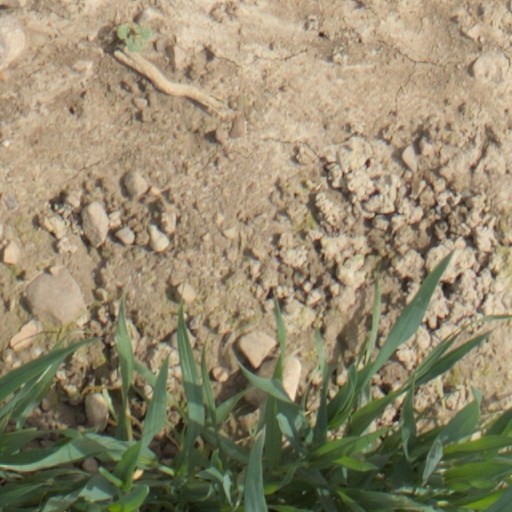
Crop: wheat